Albert Eckhout

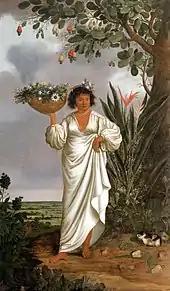
"Mameluca woman" under a fruiting cashew tree (1641-44)

The term mameluco is one that is used very little in Brazil, but like mulatto, mameluco can be traced back to Portuguese sources in the sixteenth century, following their establishment of a colonial outpost in Brazil. The first representation of a mameluco is in de Bry's version of Hans Staden's description of Brazil.